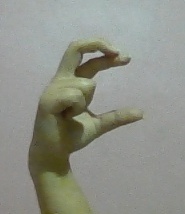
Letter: thal